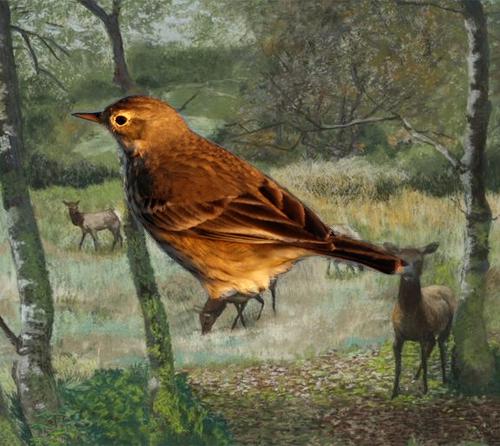
Bird species: American_Pipit
Bird type: landbird
Background: land